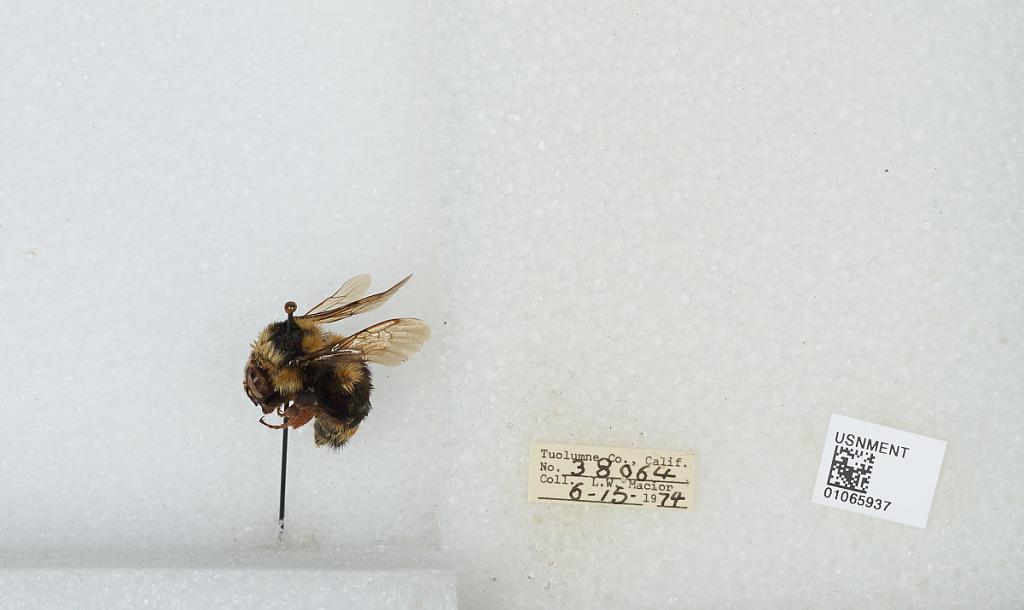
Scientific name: Bombus bifarius nearcticus
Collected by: L. Macior
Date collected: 1974-6-15
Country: United States
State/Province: California
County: Tuolumne
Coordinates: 38.02, -119.94